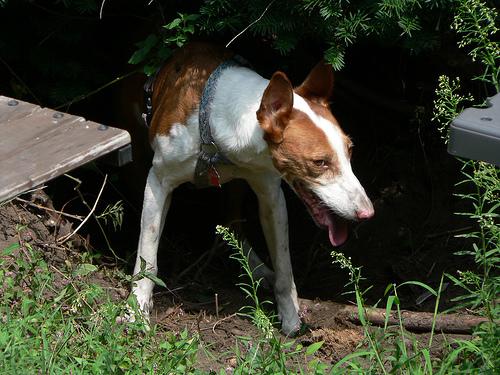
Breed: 210-n000006-Ibizan_hound